History of the Jews in Los Angeles

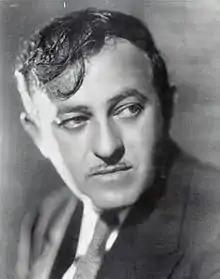
Ben Hecht, one of the first Jewish winners of an Academy Award, winning the inaugural Oscar for Best Story for his 1927 film "Underworld".

Los Angeles is home to the largest population in the Israeli diaspora, with more than 250,000 Israeli Americans living in Los Angeles, according to the Israeli American Council. The Israeli community of Los Angeles is clustered in the San Fernando Valley and Westside of Los Angeles. The communities of Encino and Tarzana in particular are noted for their large Israeli populations. Many Israeli Americans in Los Angeles are first, second, or third-generation Americans and are the descendants of early Israeli immigrants arriving in the 1950s, while others are more recent immigrants who began moving to Los Angeles in a wave of migration that began in the 1970s and continues to this day. The Israeli American community of Los Angeles has risen to prominence in local business, government and culture. Los Angeles is home to the world's first Israeli Community Center (ICC), similar to a JCC, located in the San Fernando Valley.